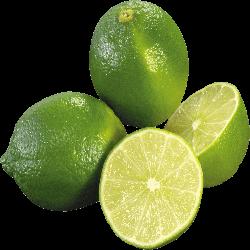
Label: Lemon